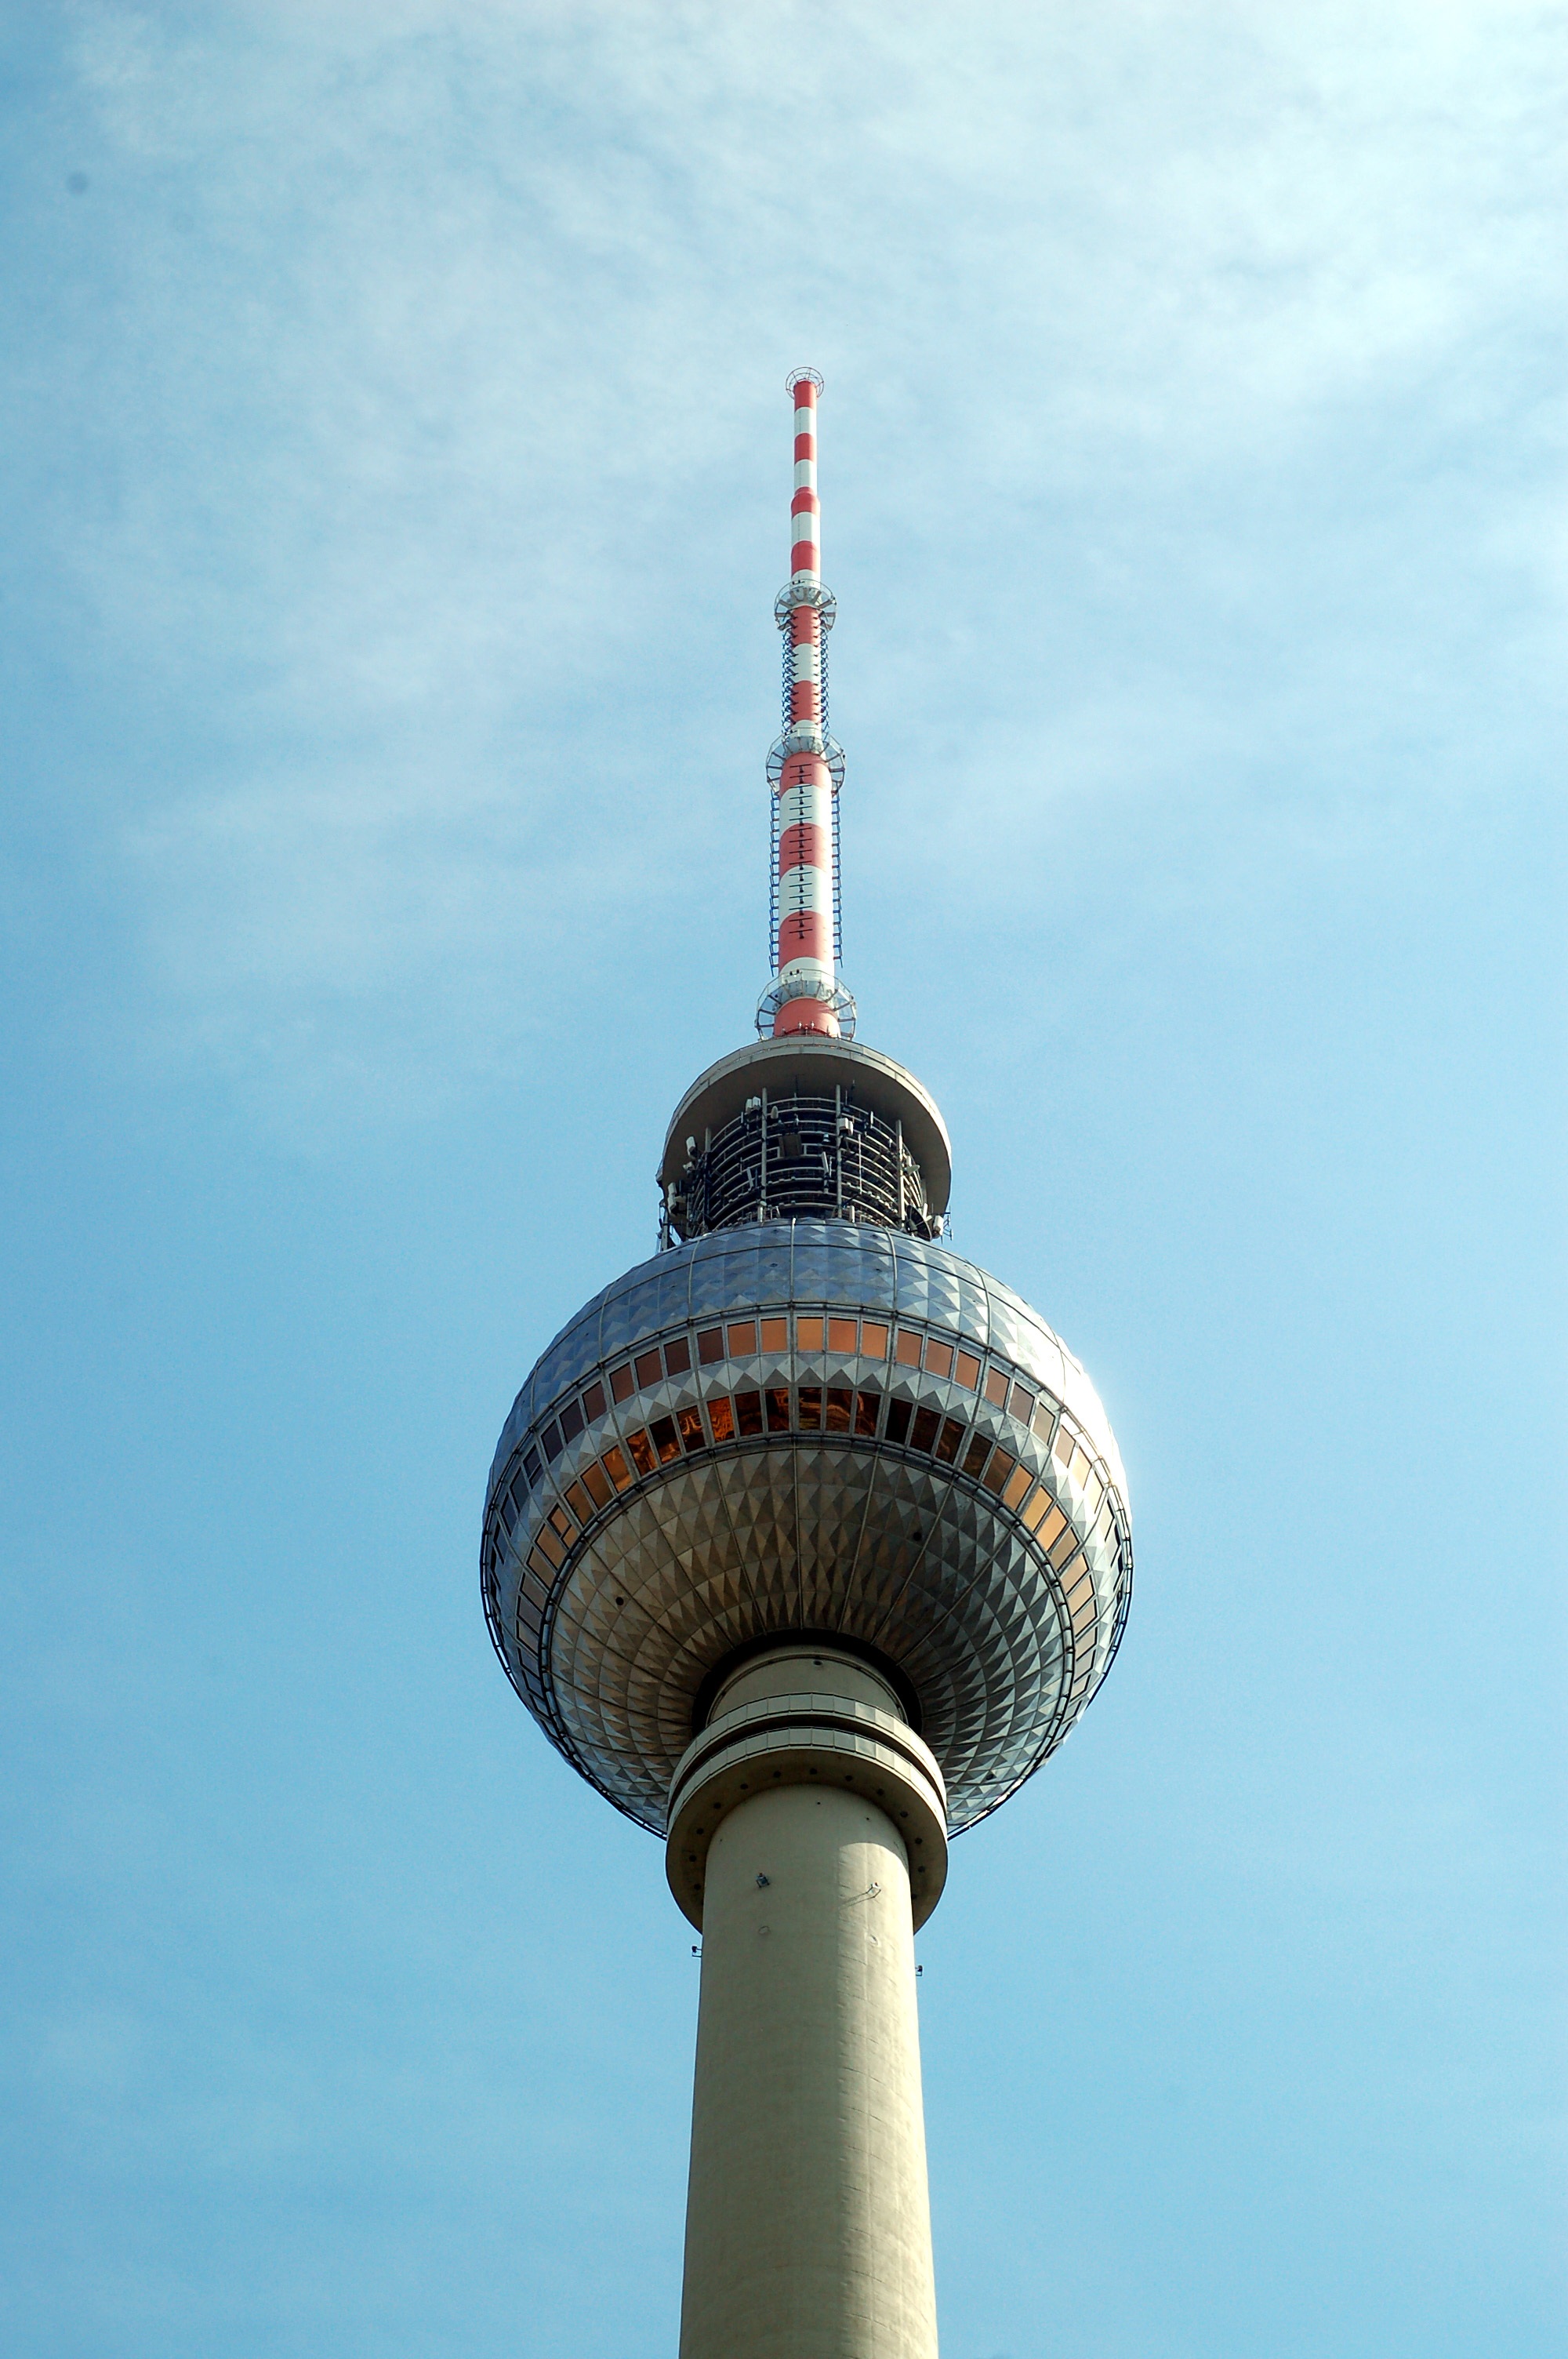
architecture, sky, city, tower, blue, height, berlin, output